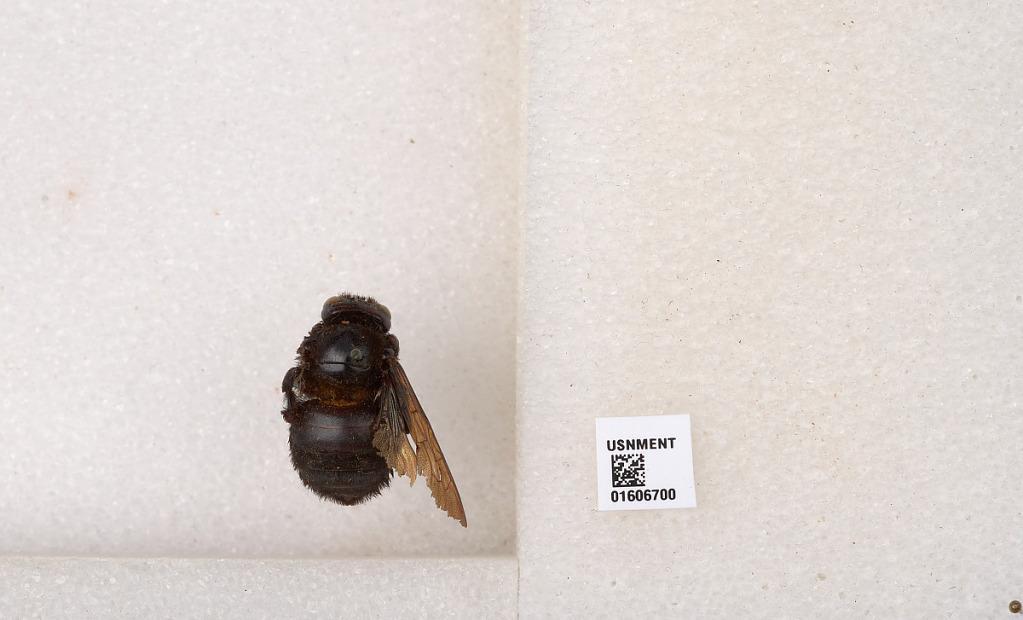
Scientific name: Xylocopa (Neoxylocopa) brasilianorum (Linnaeus)